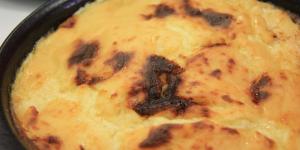
bacalao a la nata en thermomix